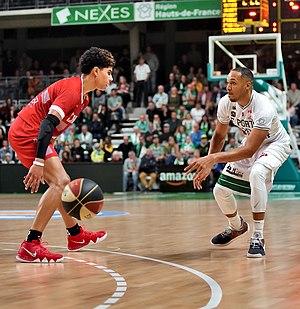
Killian Hayes, né le 27 juillet 2001 à Lakeland, Floride, est un joueur professionnel franco-américain de basket-ball. Il mesure 1,96 m et évolue aux postes de meneur et arrière. Il joue dans le club du Ratiopharm Ulm en championnat d'Allemagne.